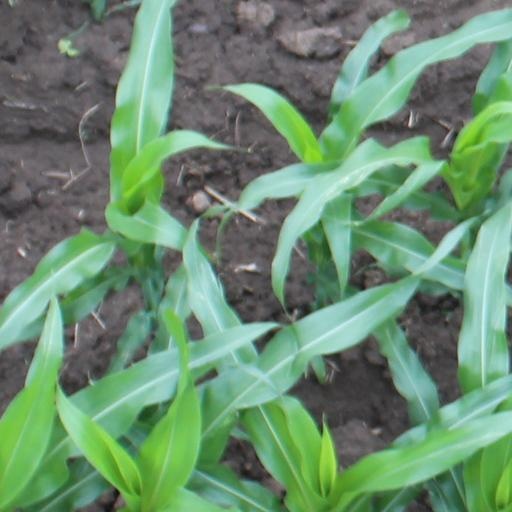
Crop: maize; corn